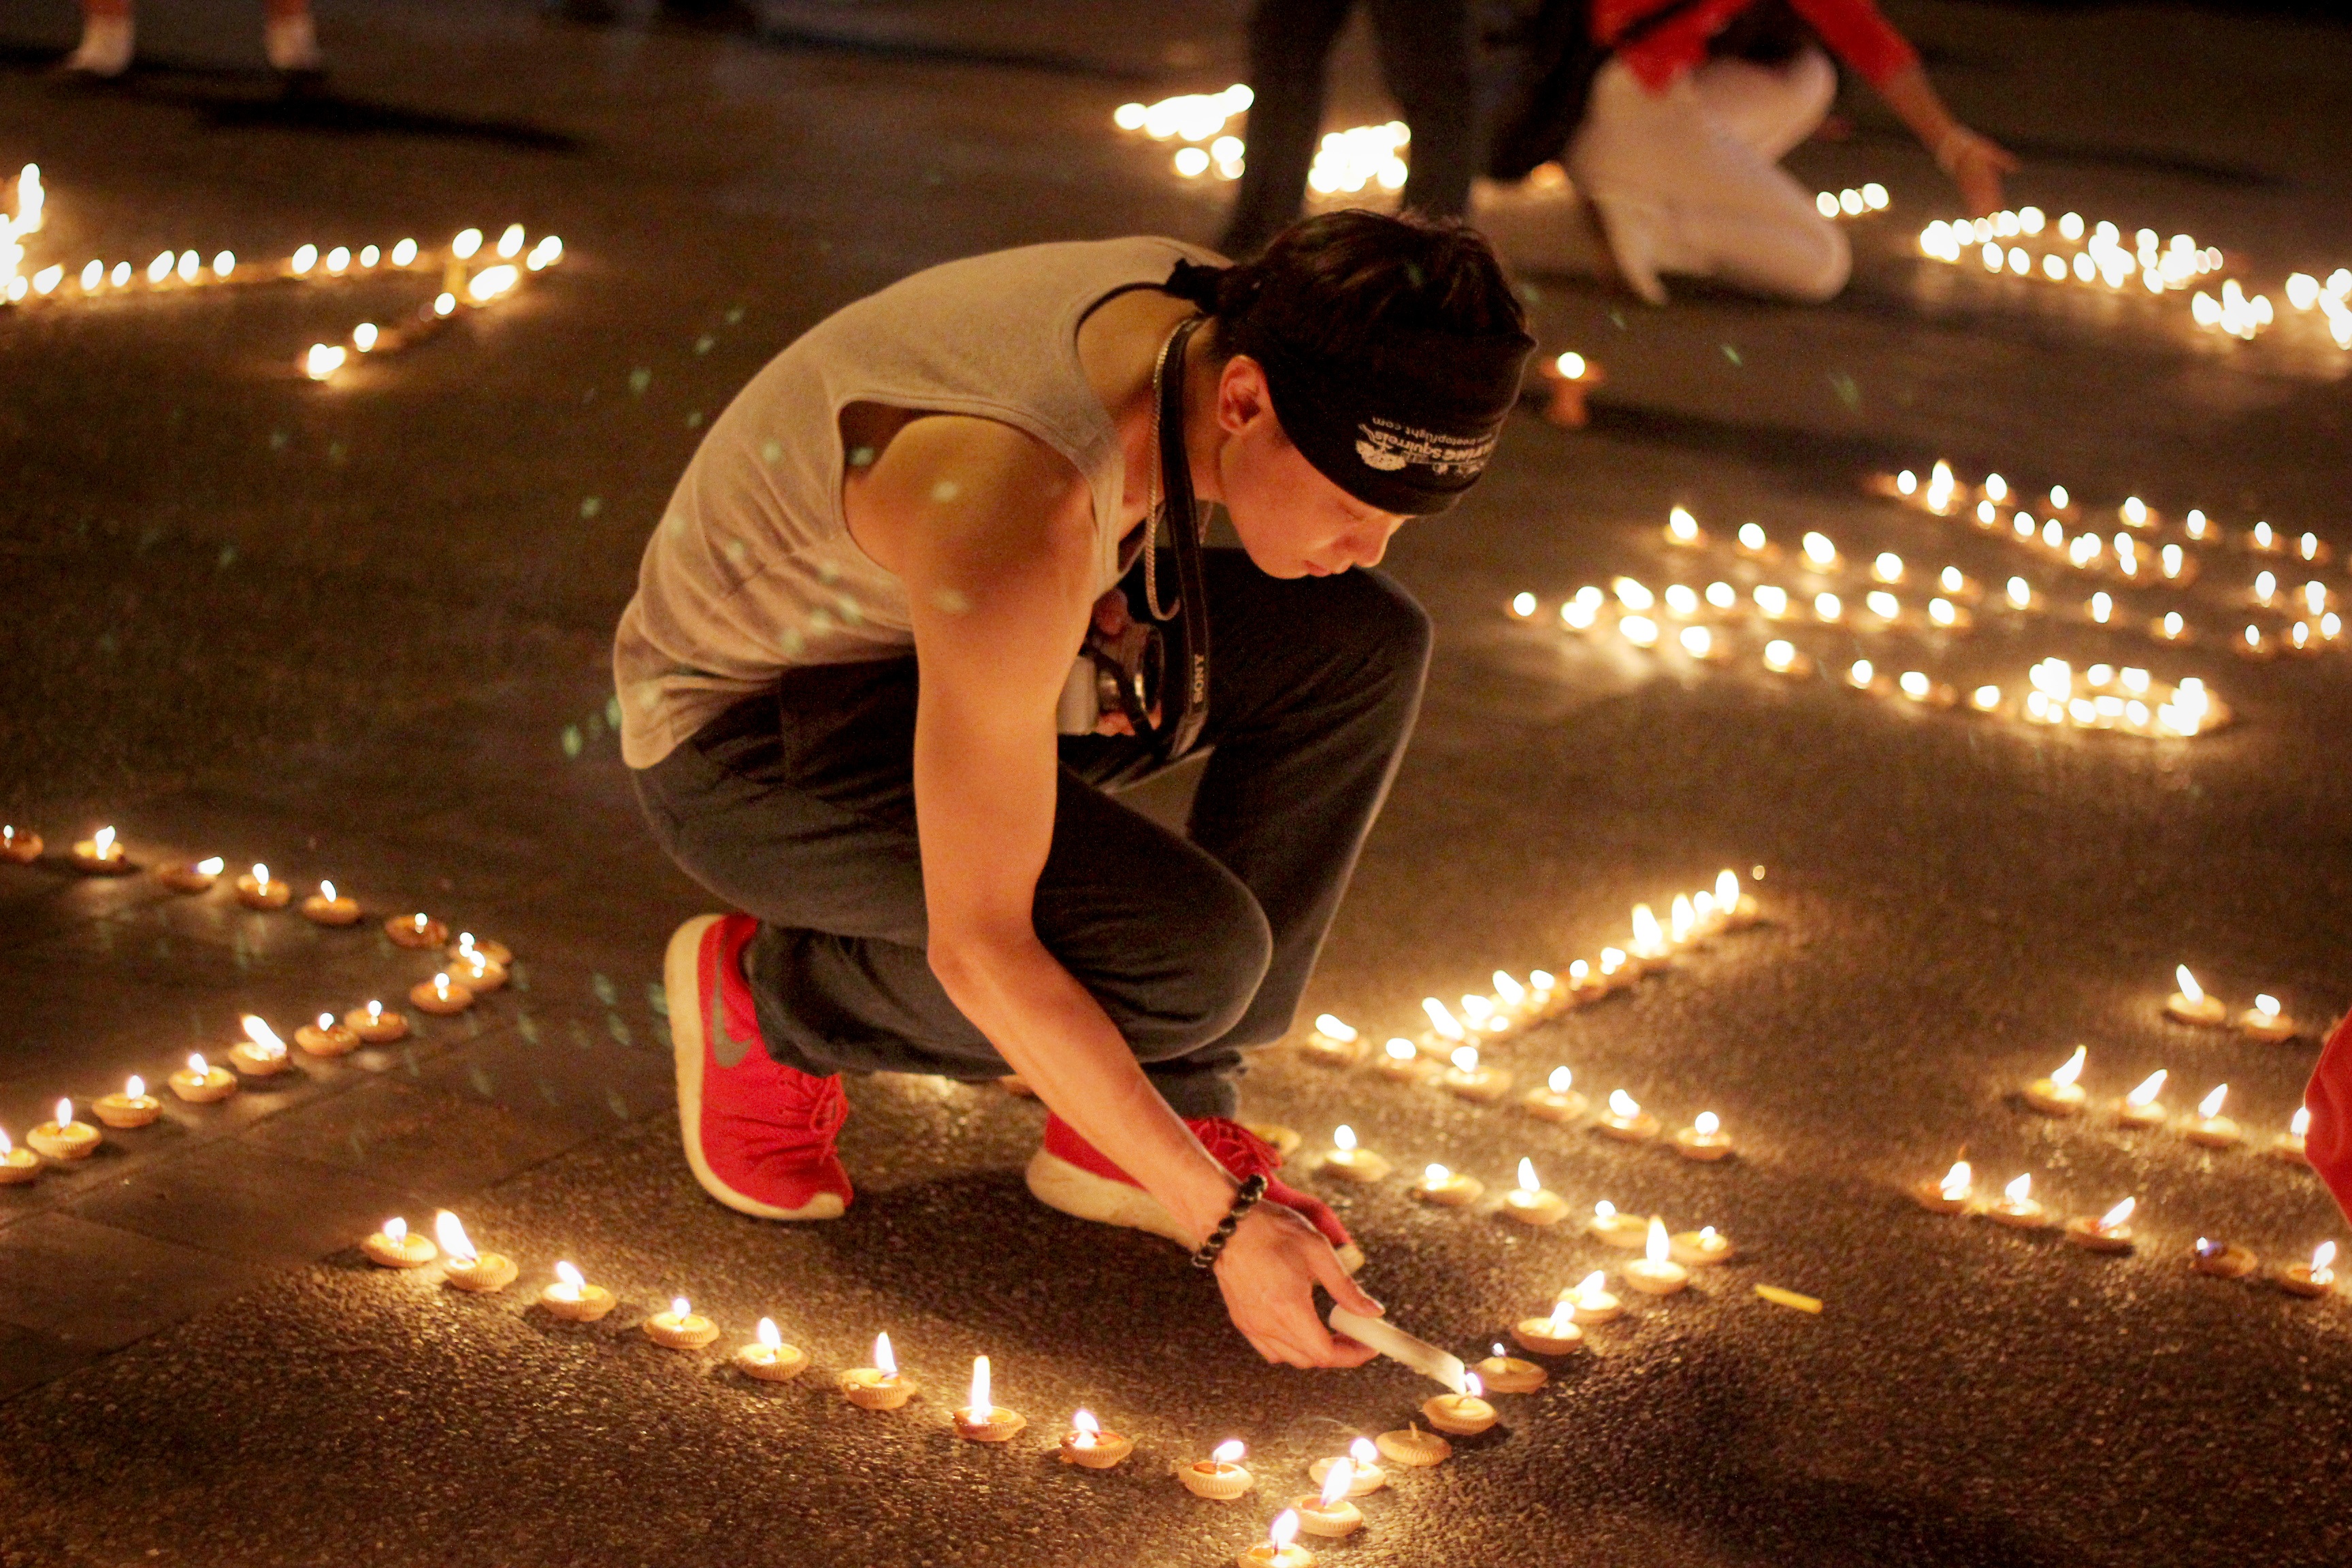
man, night, warm, love, youth, square, lonely, candle, christmas, performance, party, prayer, event, candlelight, a person, university student